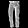
Label: Trouser